South Perkasie Covered Bridge

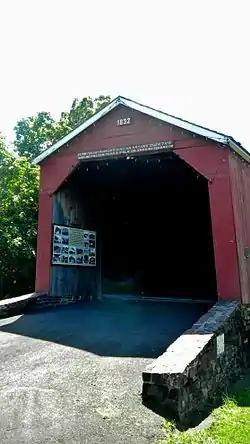
South Perkasie Covered Bridge, August 2011

The South Perkasie Covered Bridge is an historic, American wooden covered bridge that is located in Perkasie, Bucks County, Pennsylvania.